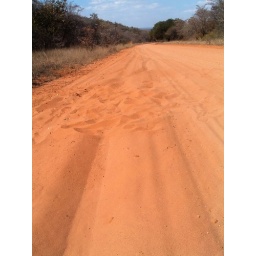
Tracks after falling in thick sand with bike